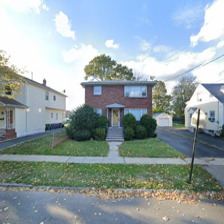
Label: streetView